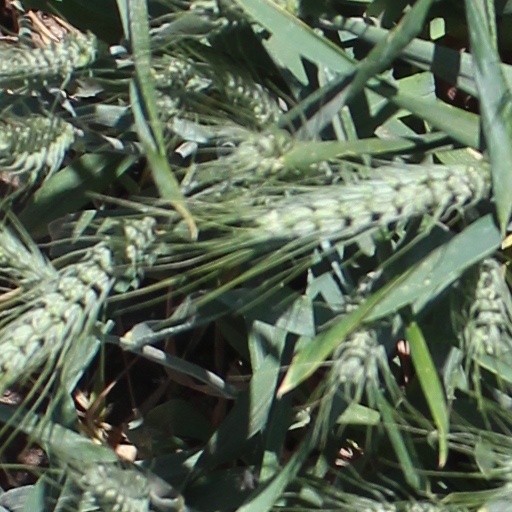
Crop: wheat